Smith-Whitford House

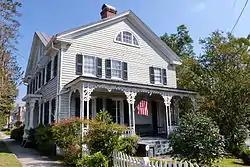
Smith-Whitford House, September 2012

Smith-Whitford House is a historic home located at New Bern, Craven County, North Carolina. It was built about 1772 and is a two-story, five-bay, central hall plan, Georgian style frame dwelling. The front entrance was recessed, and a shallow porch added during the Late Victorian period.